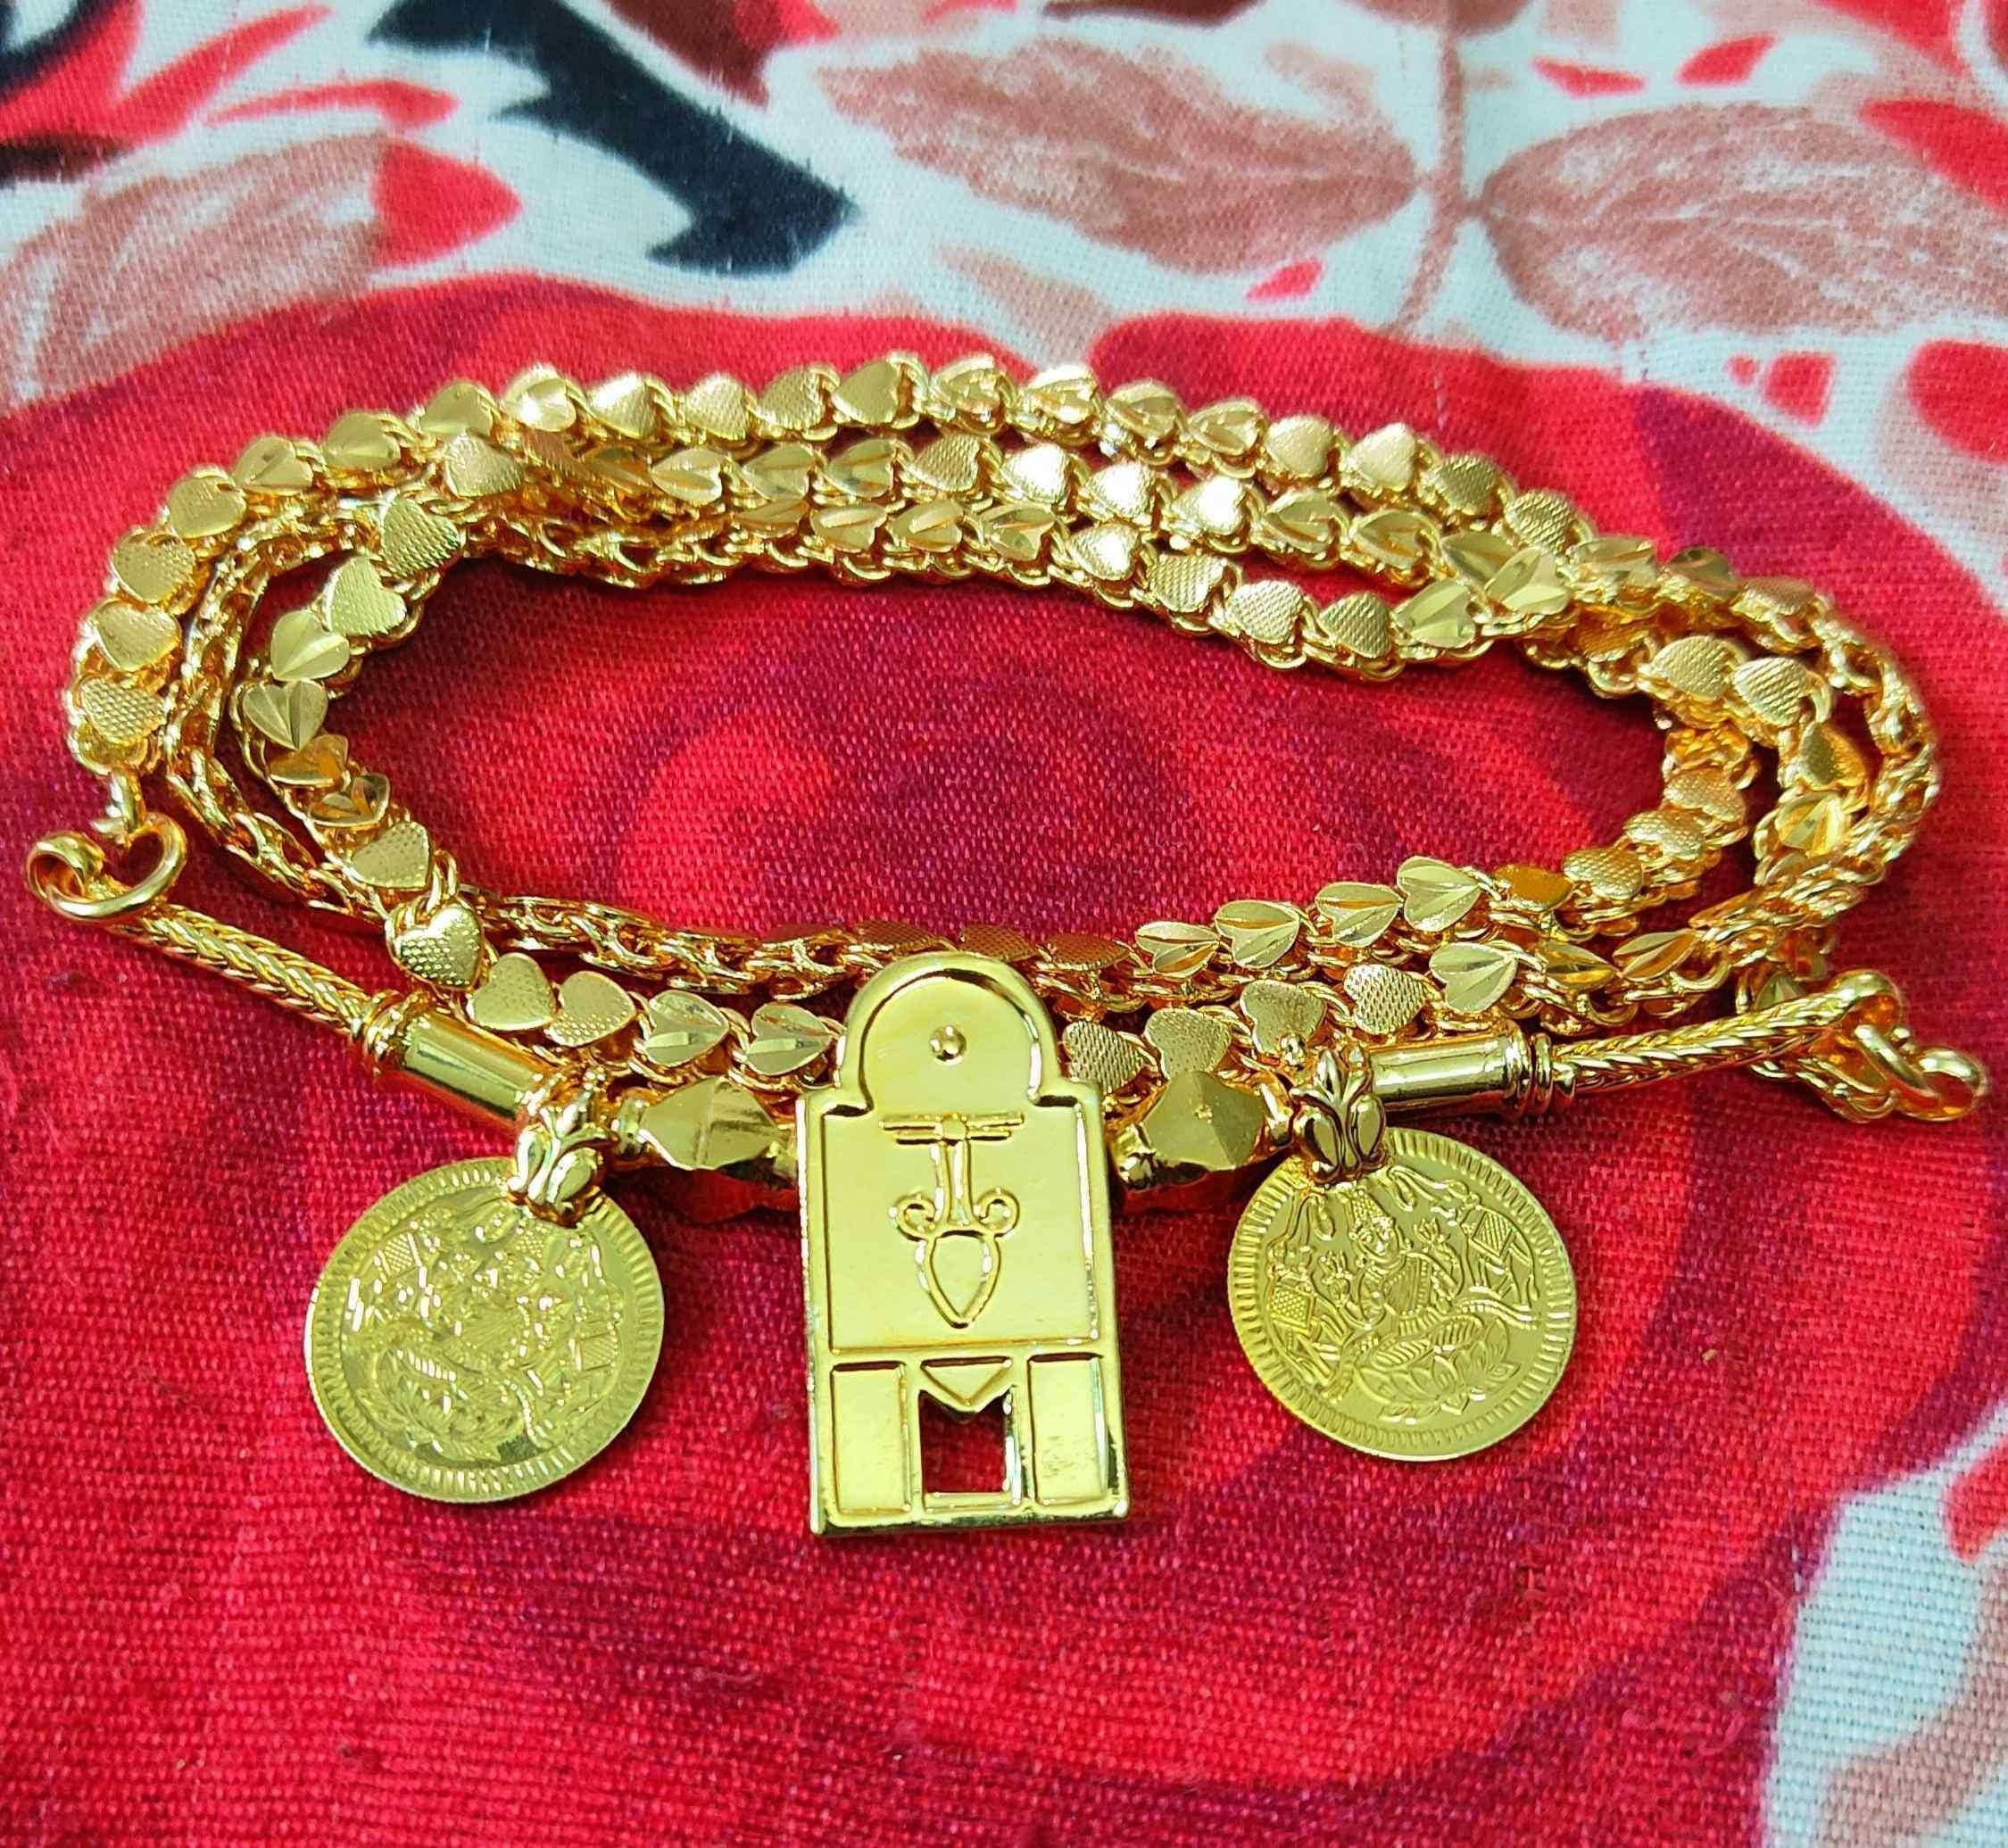
TGS GOLD COVERING Traditional Thali Chain for Womens 24 Inch
Type: Necklaces & Pendants
Brand: TGS GOLD COVERING
Price: Rs. 579
TGS GOLD COVERING Traditional Thali Chain for Womens 24 Inch